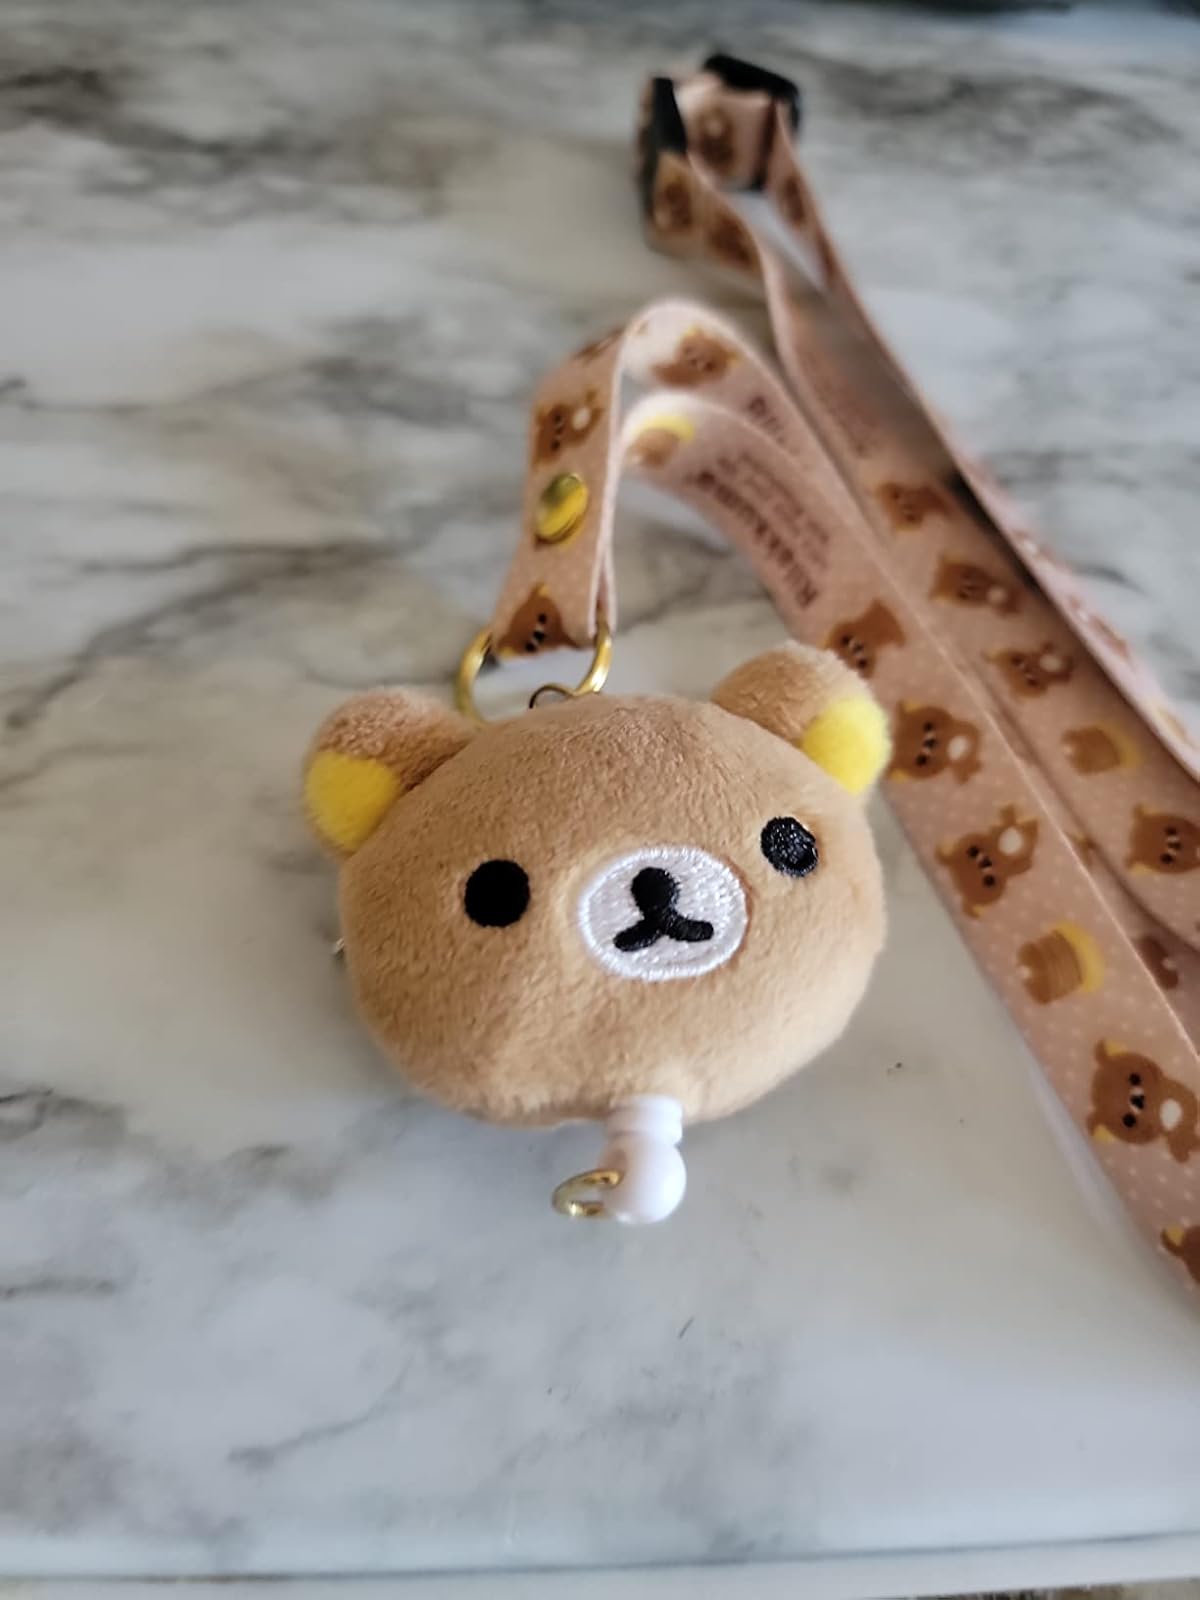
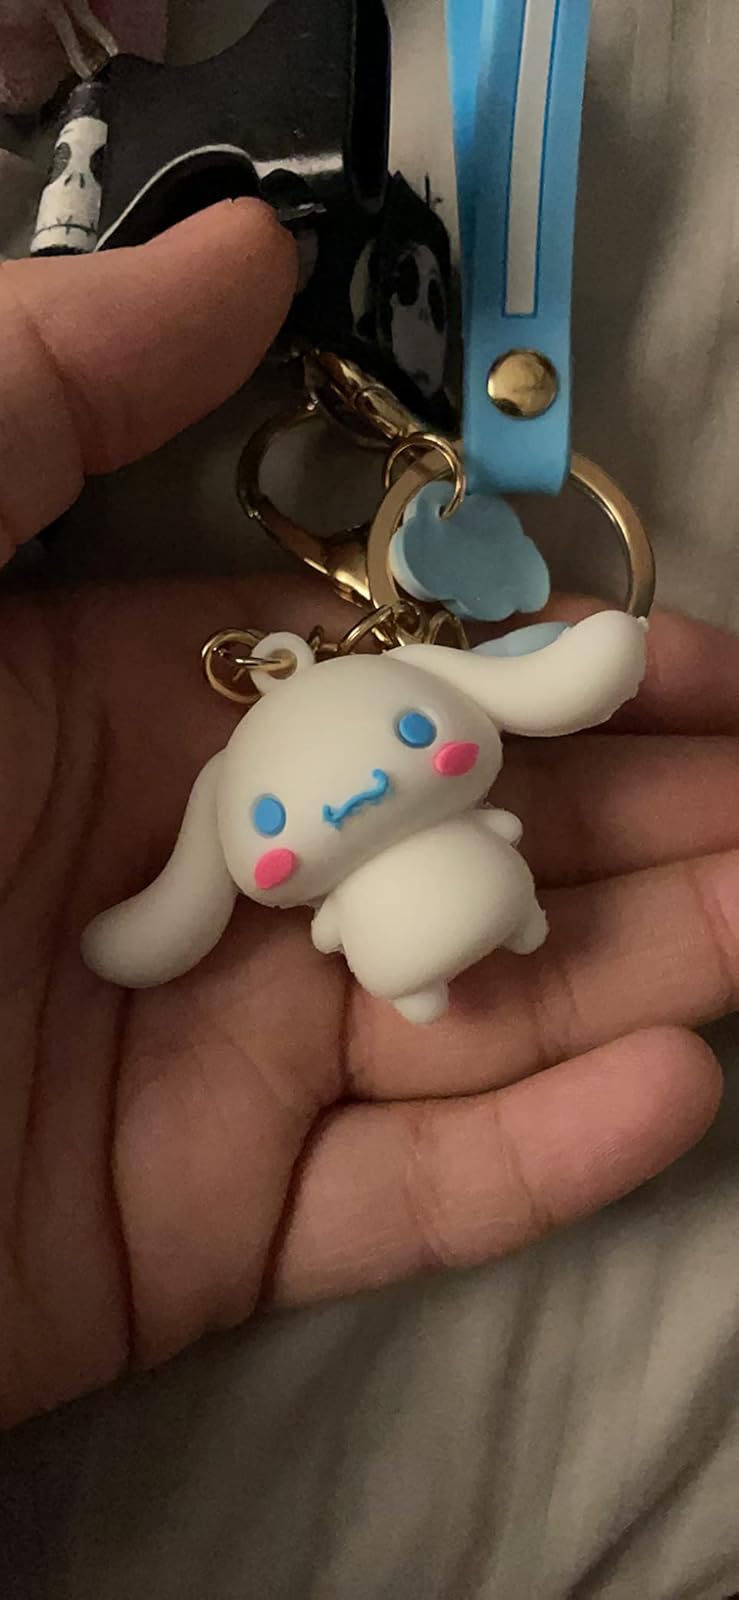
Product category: accessories_keychain
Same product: no